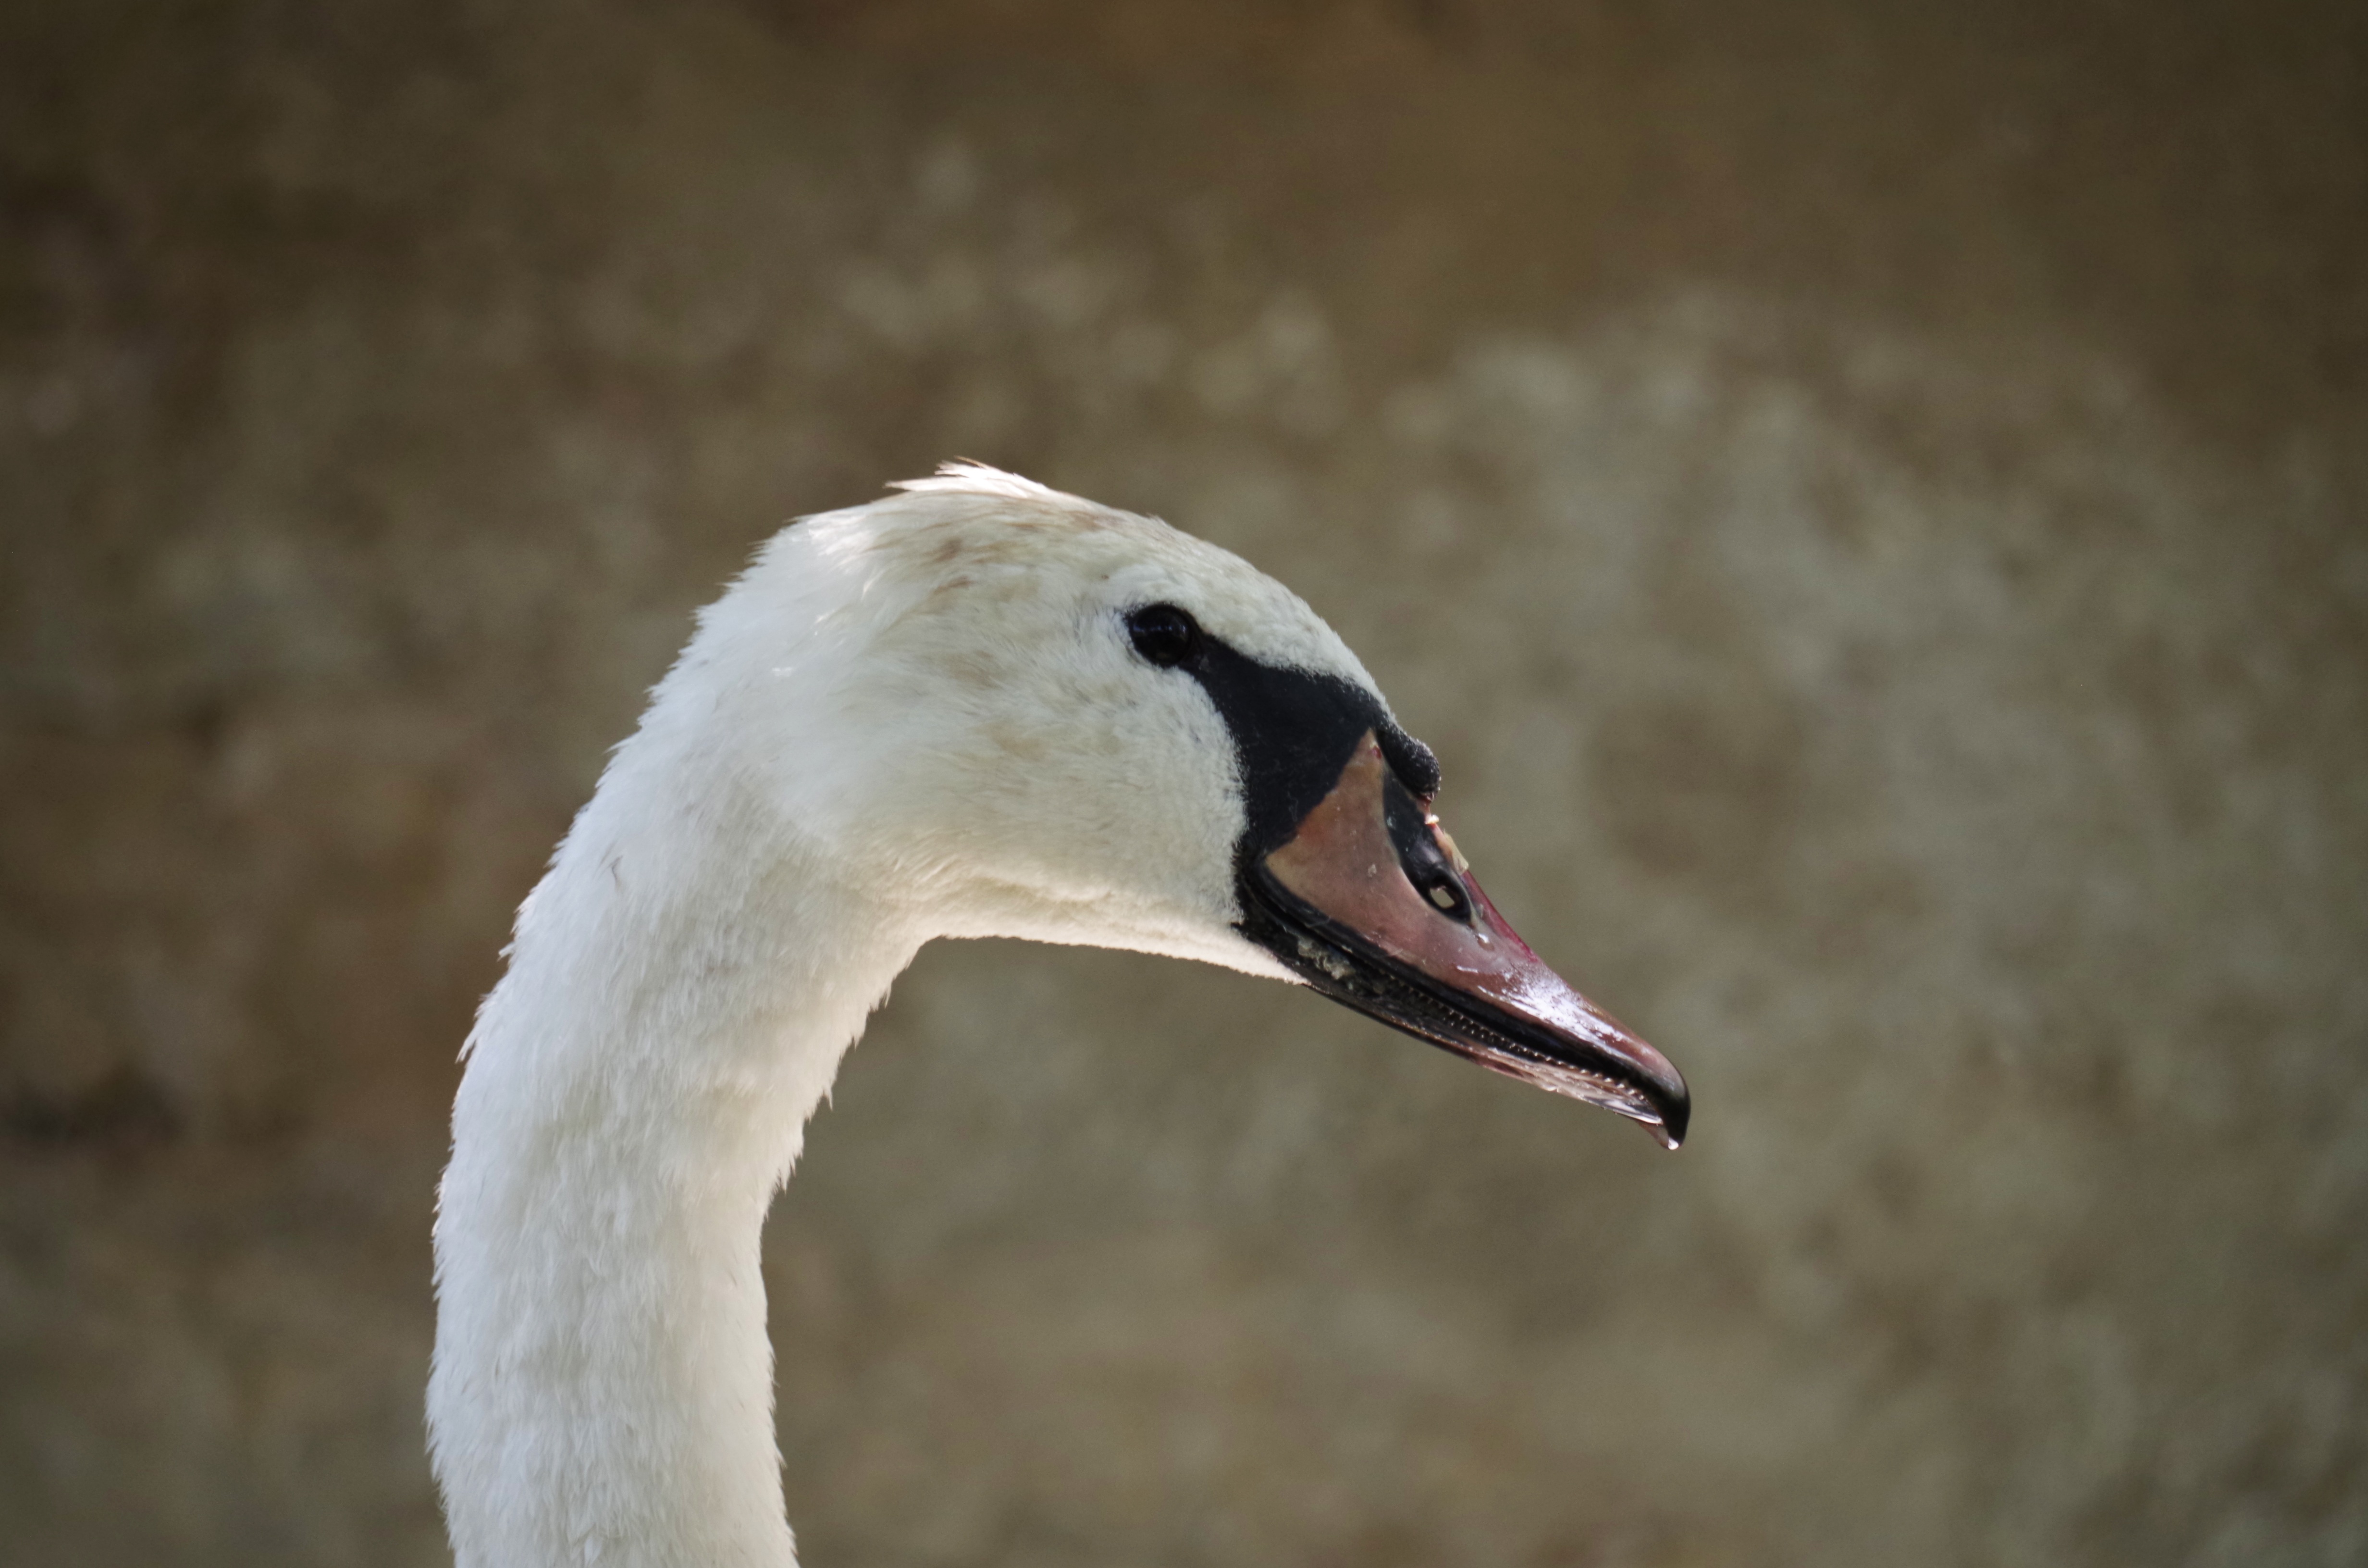
bird, wing, white, wildlife, beak, fauna, close up, swan, feathers, vertebrate, waterfowl, water bird, aqueous, ducks geese and swans